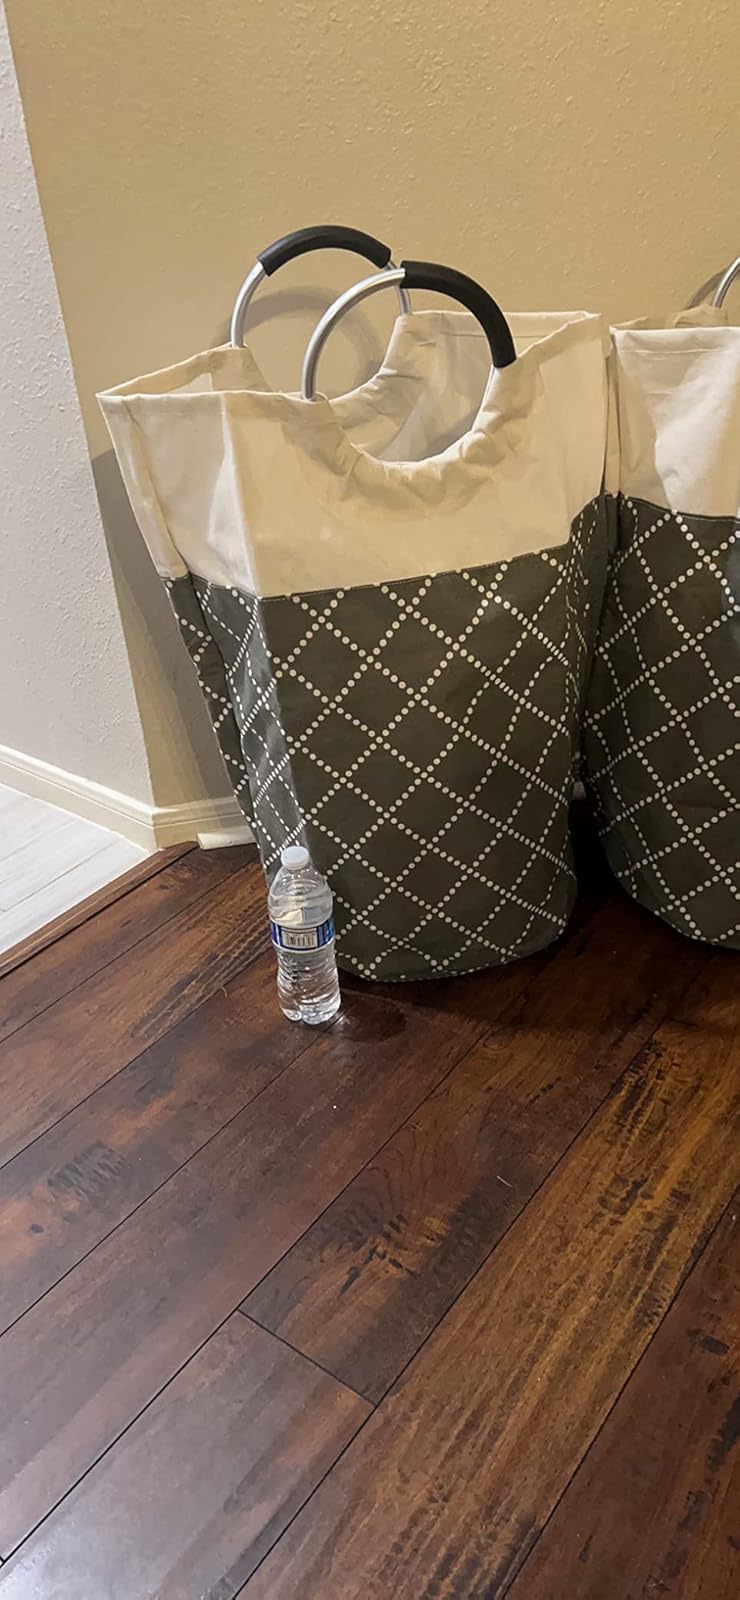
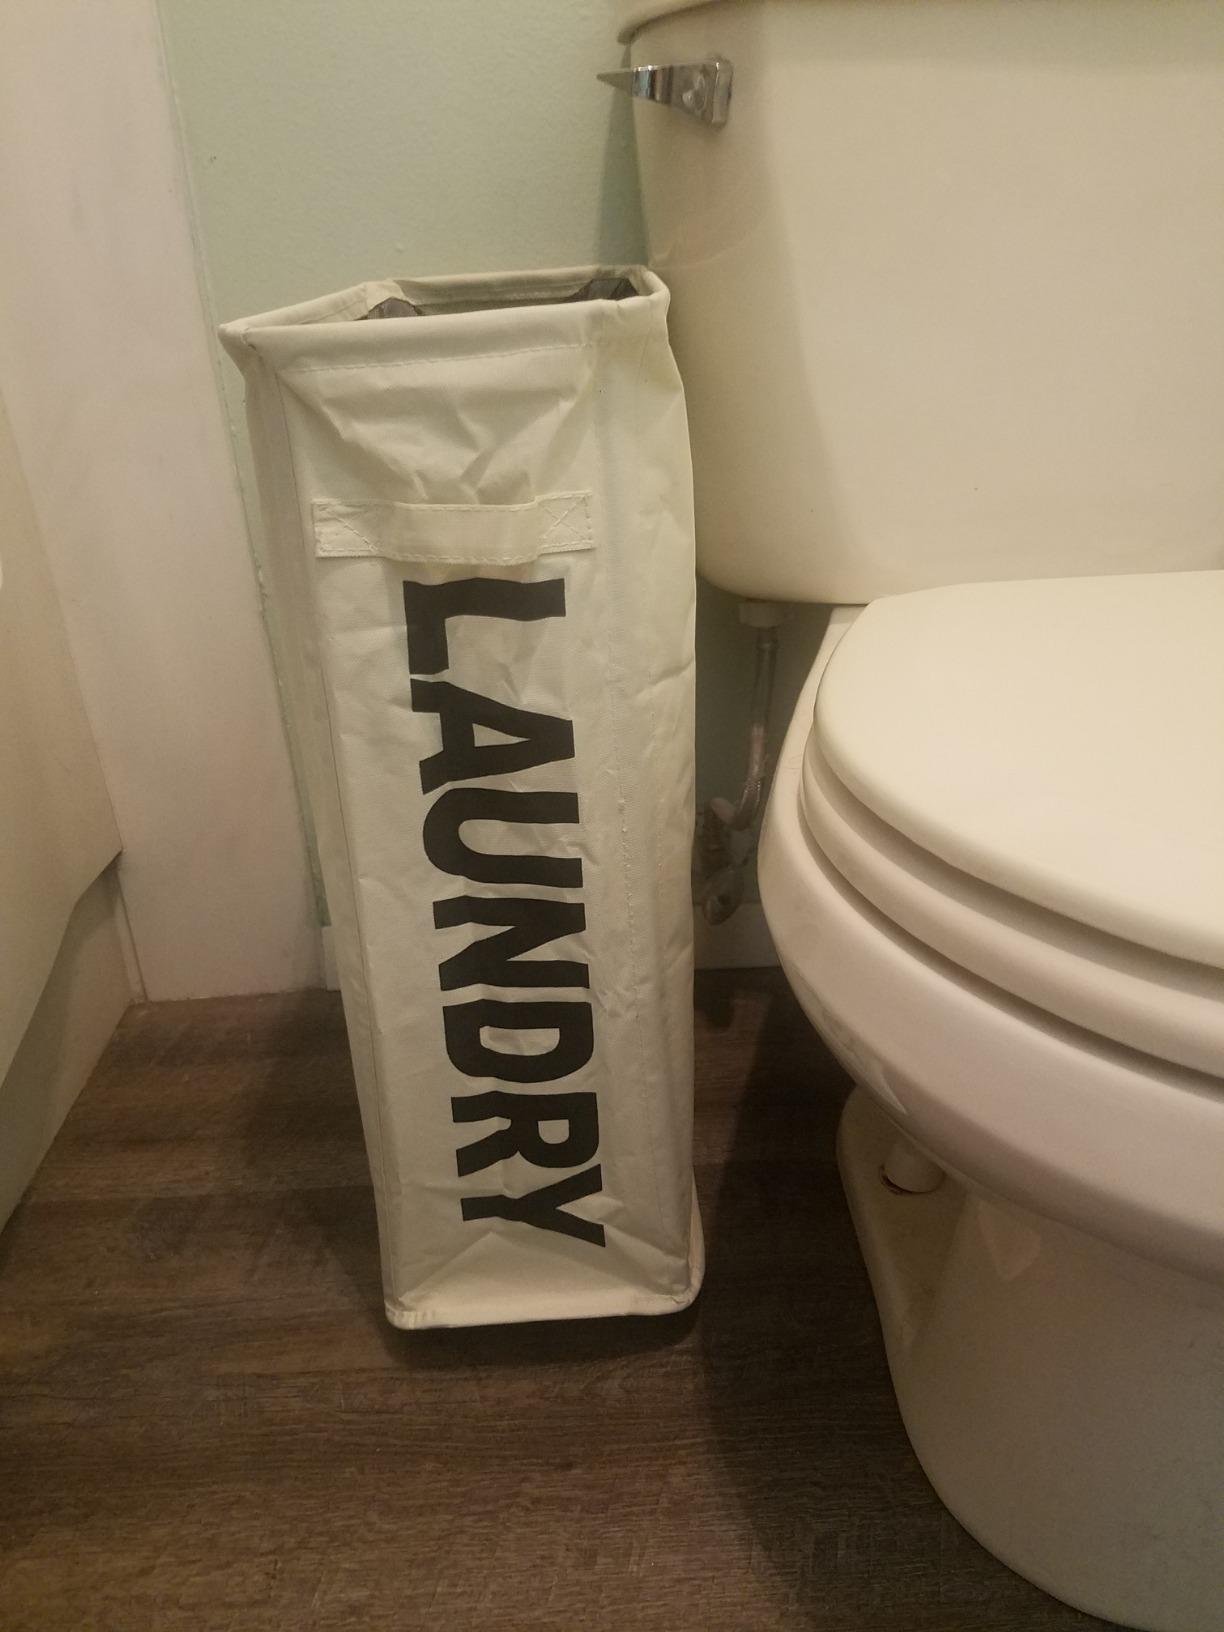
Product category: items_hamper
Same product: no